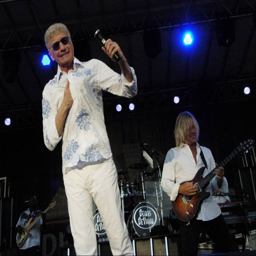
progressive rock artist performs during the concert series tuesday .